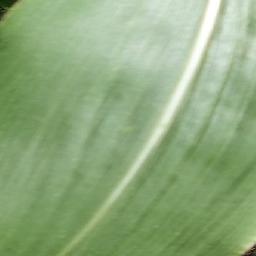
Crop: corn
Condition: (maize)_healthy